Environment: real
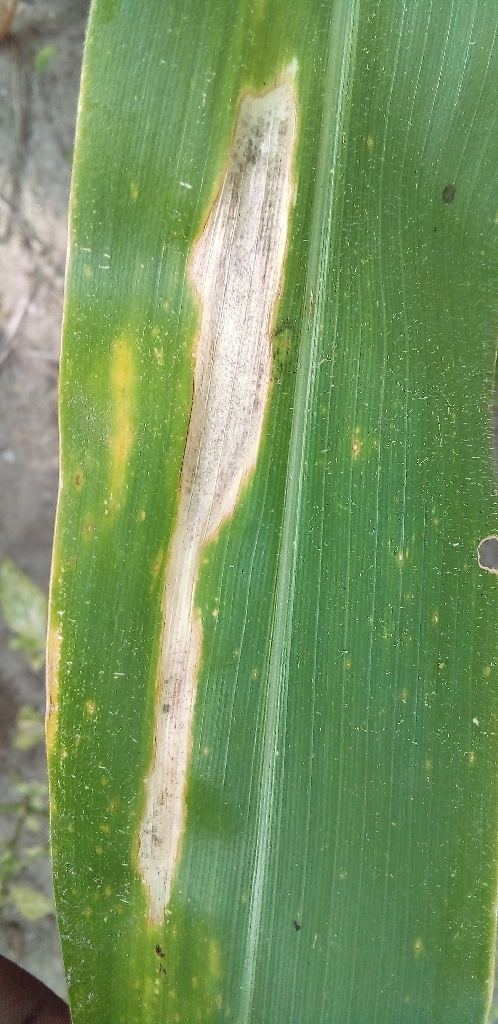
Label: northern_corn_leaf_blight